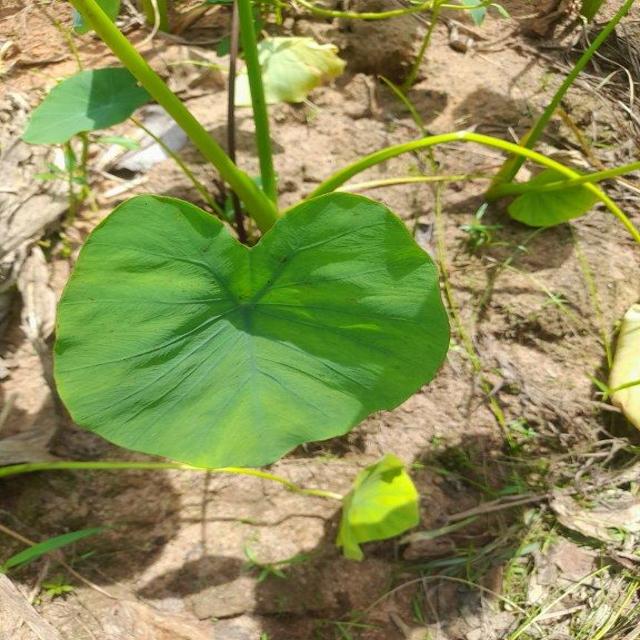
Label: Healthy